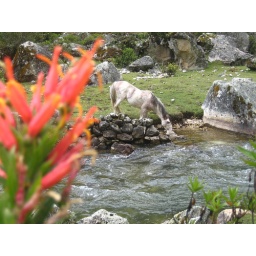
Horse by river with flower